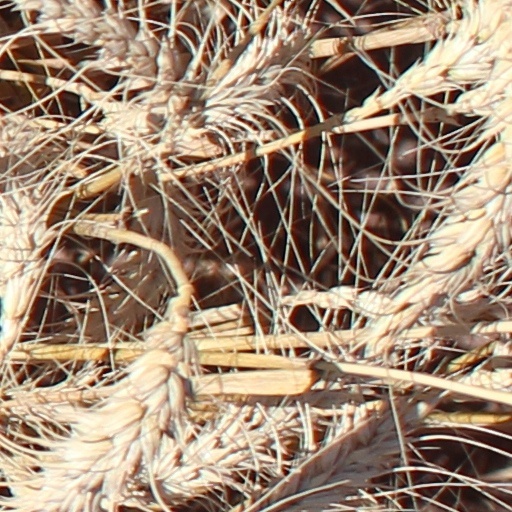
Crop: wheat